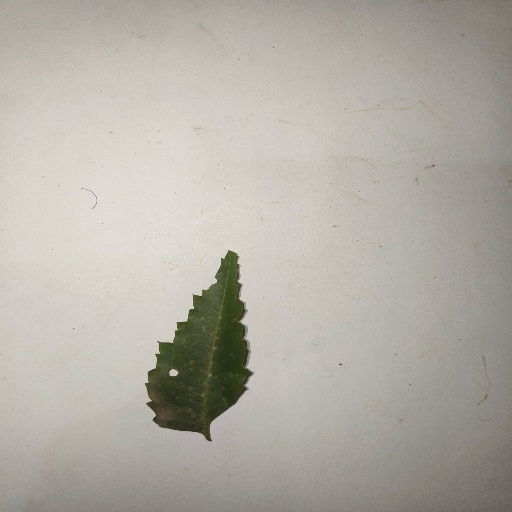
Species: Neem
Leaf condition: Shot Hole Leaf